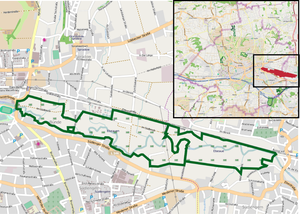
Bünde - Réserve naturelle Elseaue - vue d'ensemble